The Black Box (2005 film)

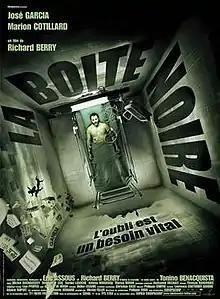
Theatrical poster

The Black Box is a 2005 French mystery film directed by Richard Berry, written by Berry and Éric Assous, adapted from a novella by Tonino Benacquista, and starring José Garcia and Marion Cotillard.